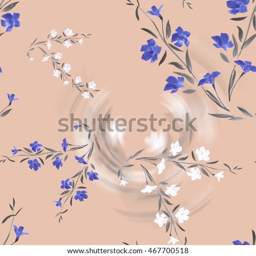
seamless pattern of white and blue flowers with concentric rings on a pink background .